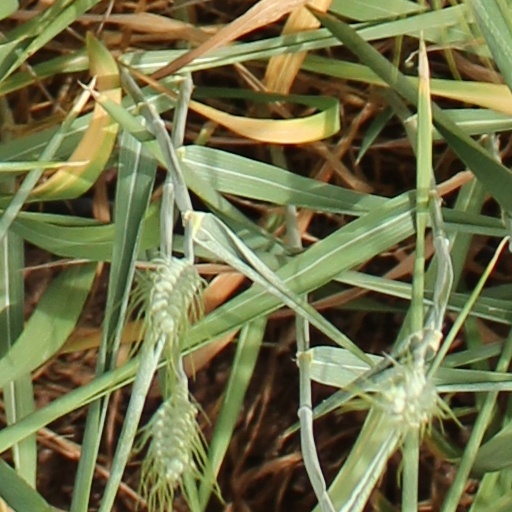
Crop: wheat